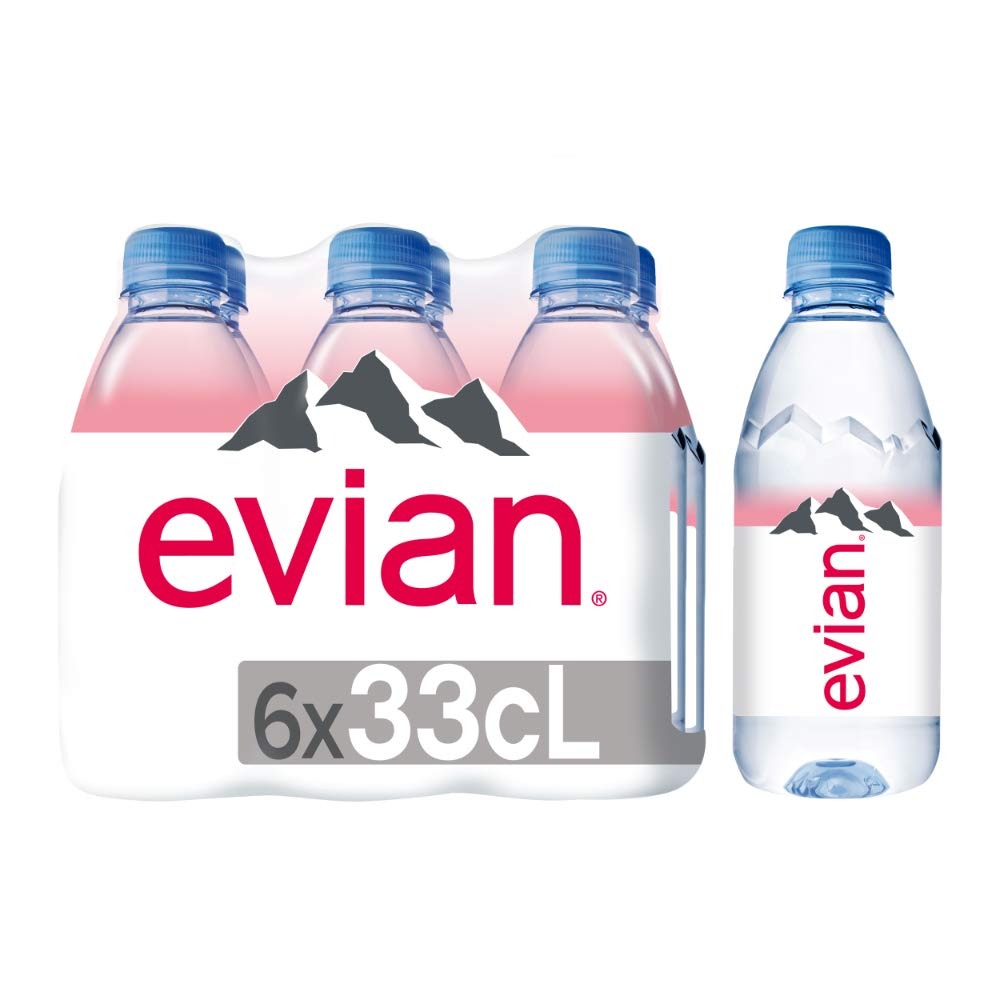
Item Name: evian Natural Spring Water, Bottled Natural Spring Water, Water Bottles, Naturally Filtered Spring Water in Mini-Sized Bottles, Great for Home or Work, 11.16 Fl Oz (Pack of 24)
Bullet Point 1: NATURALLY REFRESHING: Our pure bottled natural spring mineral water is always a refreshing, naturally hydrating drink. Its quality and taste make it perfect for serving by the glass, or drinking directly from the bottle at home, at school or at the gym.
Bullet Point 2: NATURAL HYDRATION: evian's bottled water starts off nestled in the French Alps before delivering natural hydration and naturally occurring electrolytes. It's a great way to rehydrate post-workout, or as a refreshing drink on your lunch break or commute.
Bullet Point 3: OUR NATURAL SPRING WATER has a balanced mineral composition and naturally occurring electrolytes that give it a distinctive, smooth taste, unique among bottled waters. It's the perfect rehydrating beverage, delicious either cold or at room temperature.
Bullet Point 4: CRAFTED BY NATURE: evian natural spring water begins as snowflakes and mountain rain, naturally filtered through glacial rocks for over 15 years, giving evian its purity, mineral content and neutrally balanced 7.2 pH for delicious natural spring water.
Bullet Point 5: DRINK GREEN: evian is committed to the environment & respecting the water cycle. Our recyclable plastic bottles contain up to 35% recycled plastic. They're perfect for your backpack, purse or gym bag, or keep them in your fridge for refreshment anytime.
Value: 268.8
Unit: Fl Oz

Price: 32.59